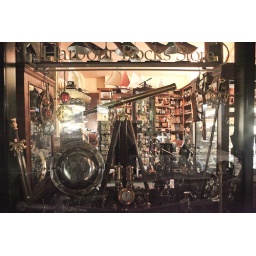
Shop window walking back to the car around The Rocks in Sydney